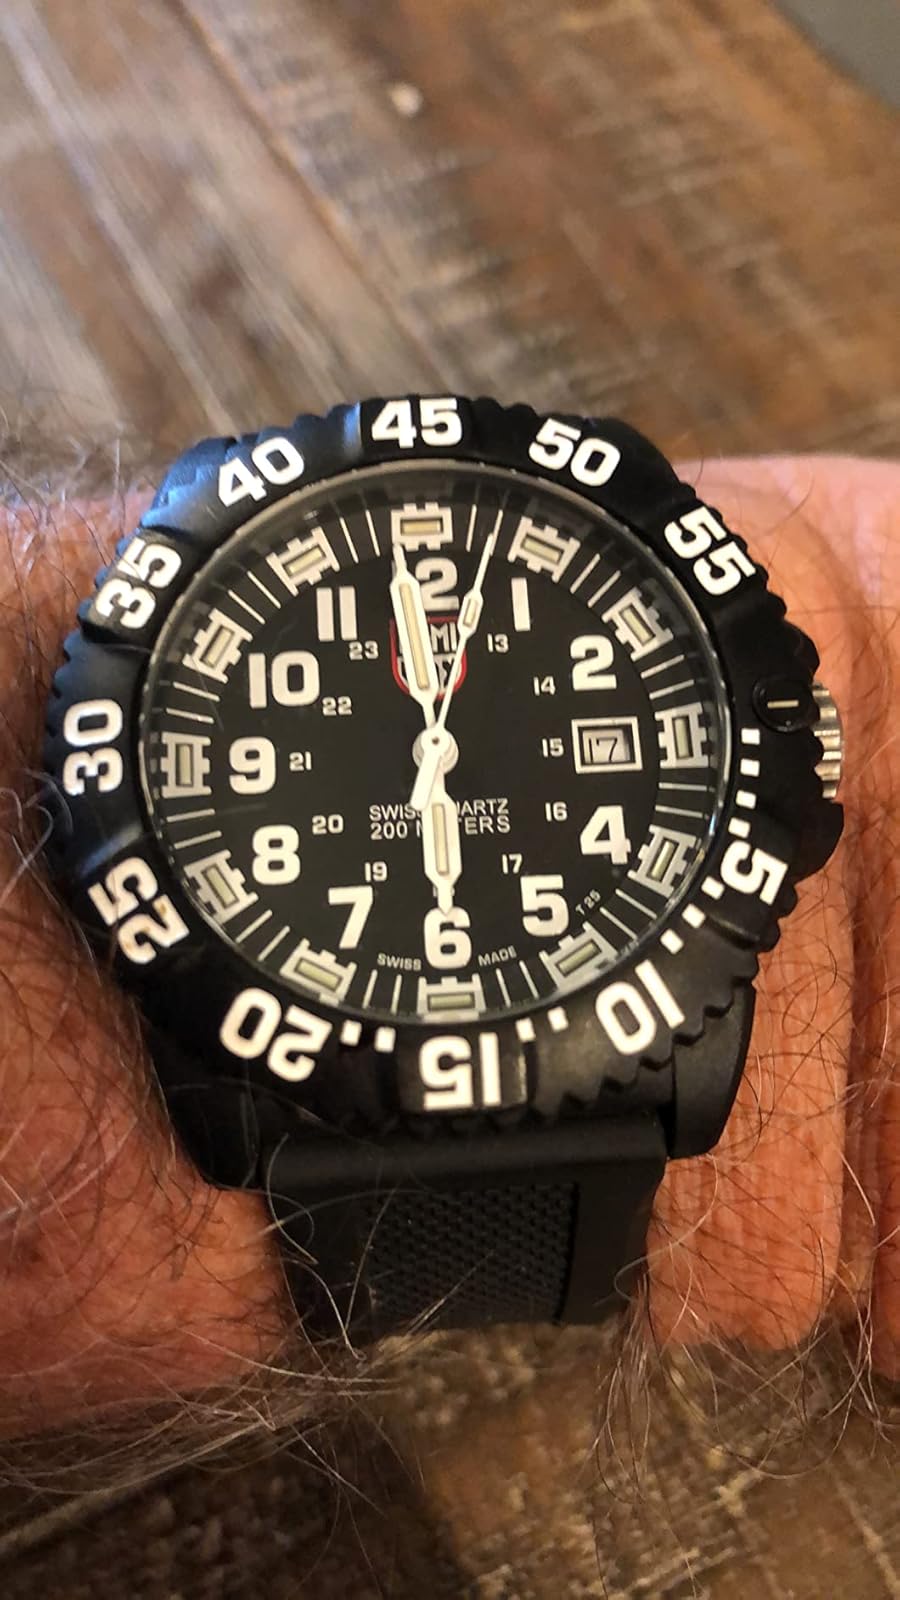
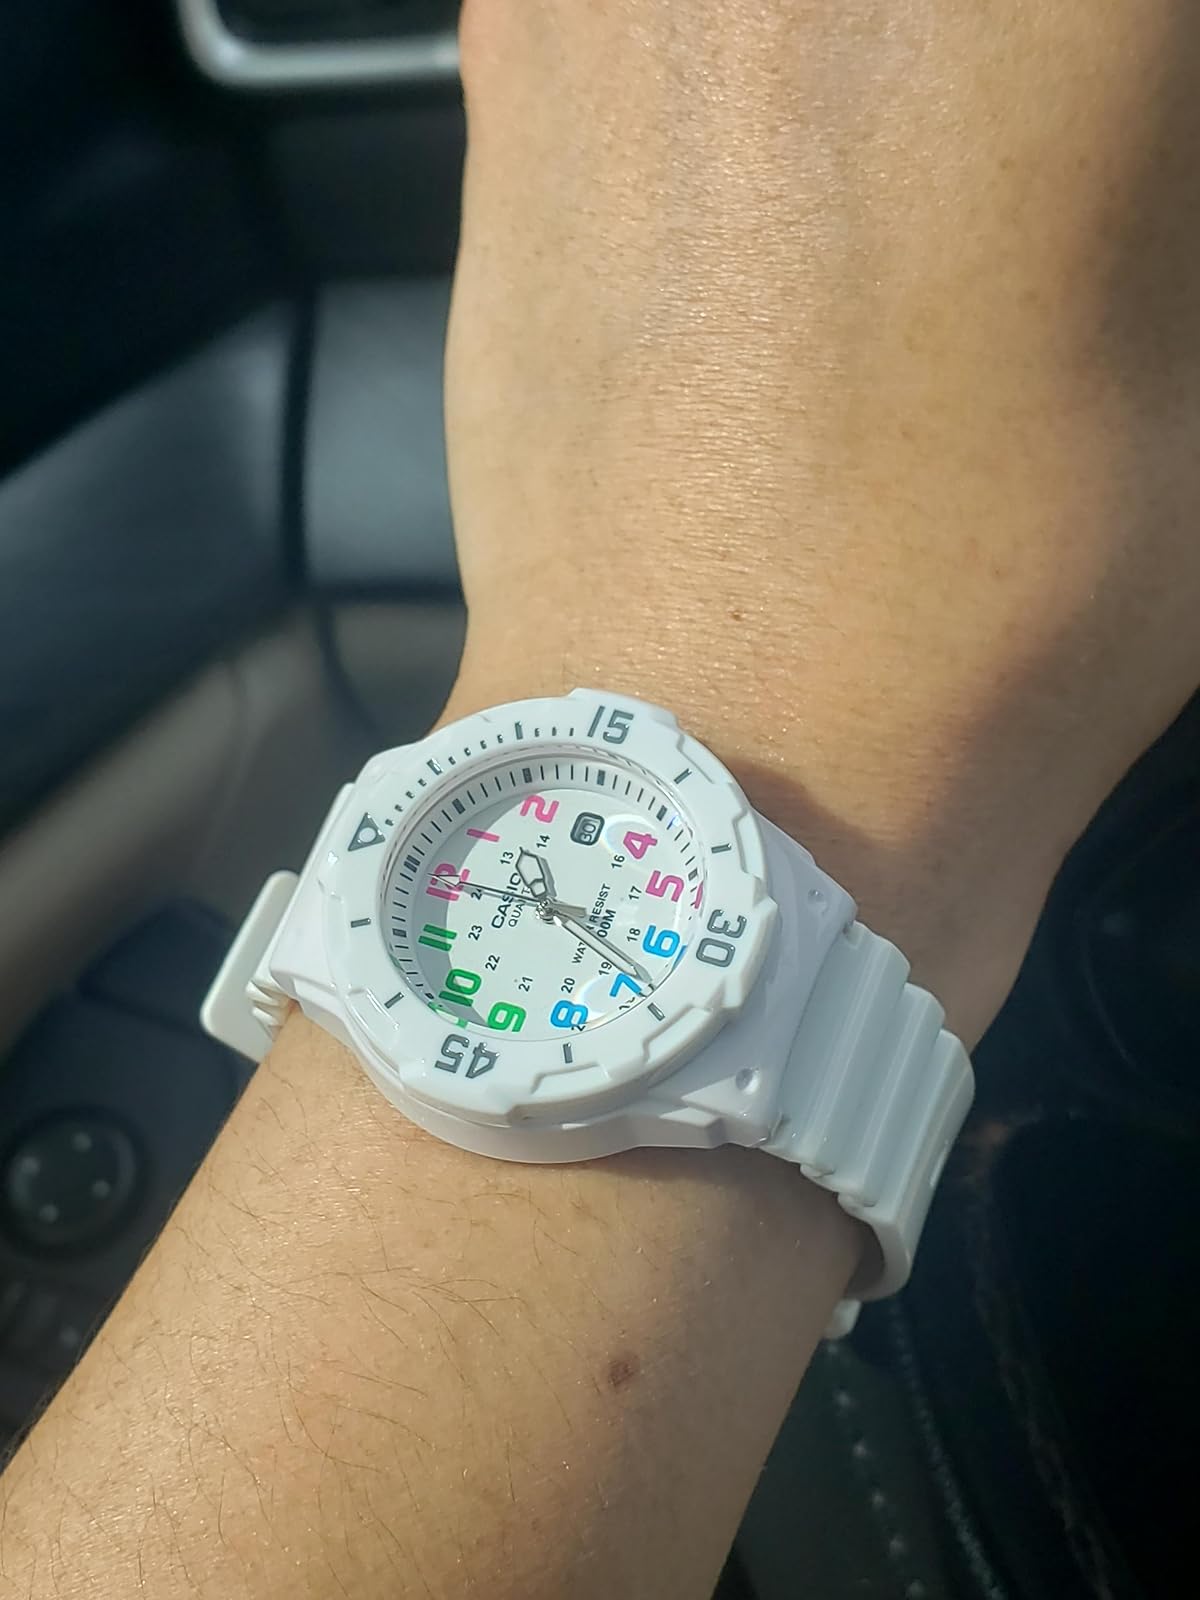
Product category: accessories_watch
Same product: no